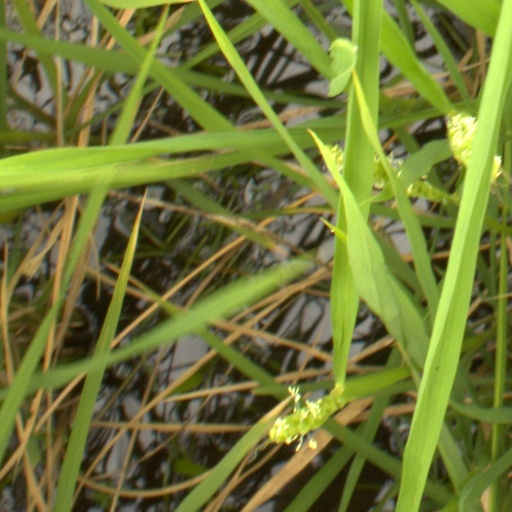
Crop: rice